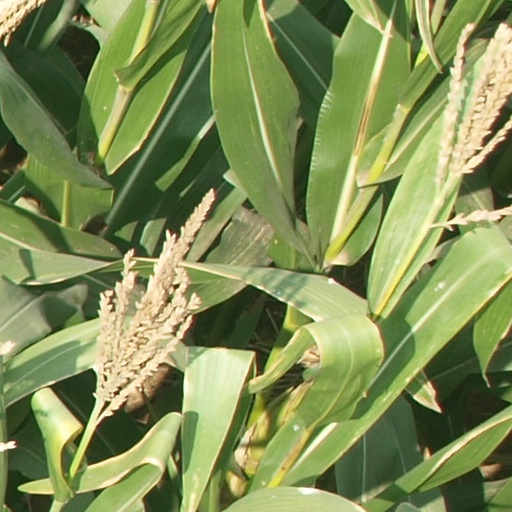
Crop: maize; corn